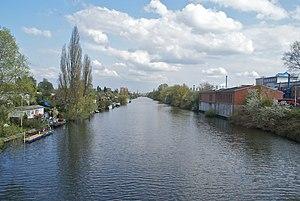
Hambourg (Rothenburgsort), Allemagne: Le canal Bullenhuser Kanal dans la direction est